Answer in natural language. Is brown square dresser to the left of brown top white leg dining table? Choose between the following options: yes or no
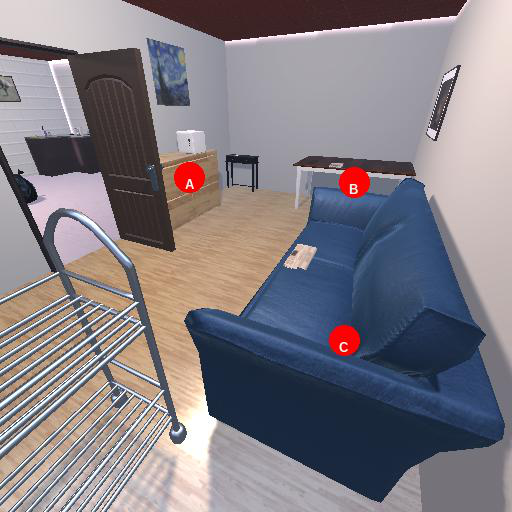
<answer>yes</answer>